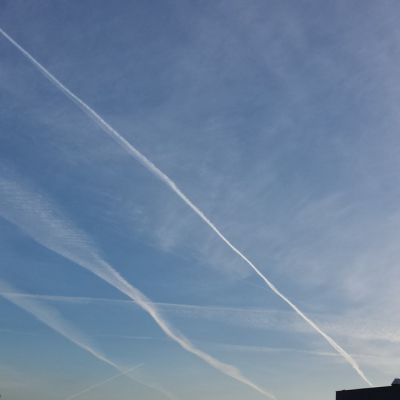
Cloud type: Contrail (Ct)